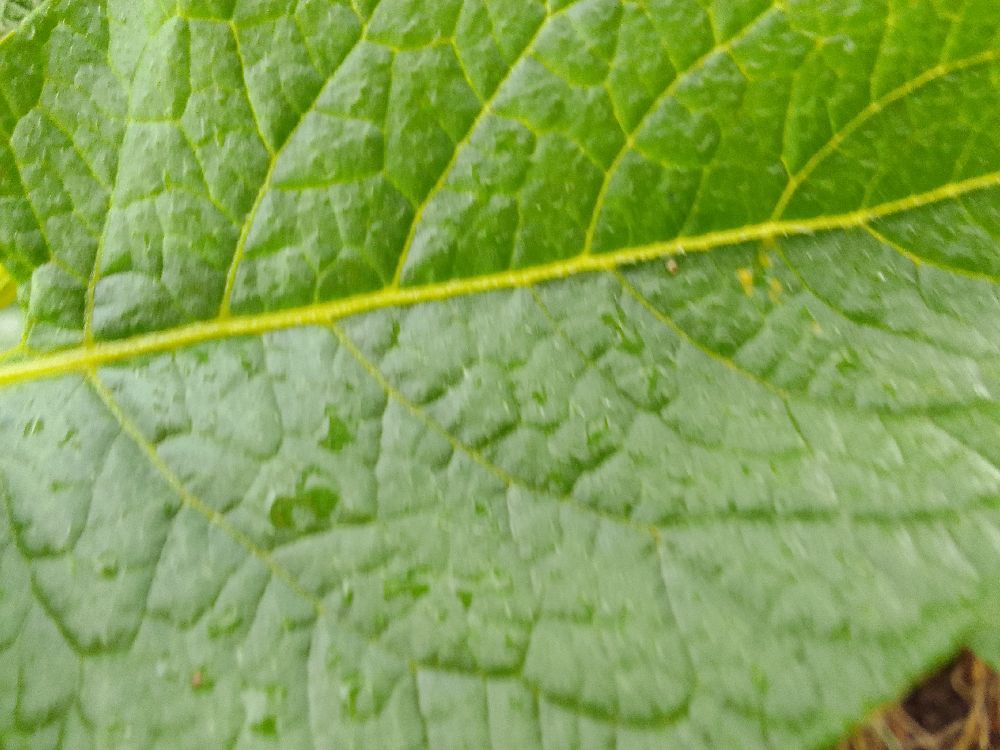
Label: Healthy